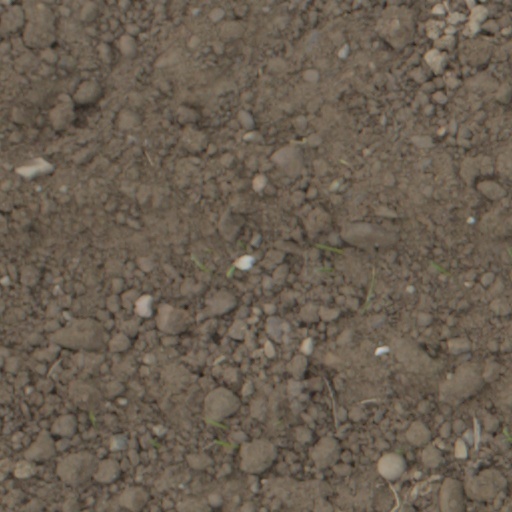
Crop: wheat